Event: Nepal Earthquake
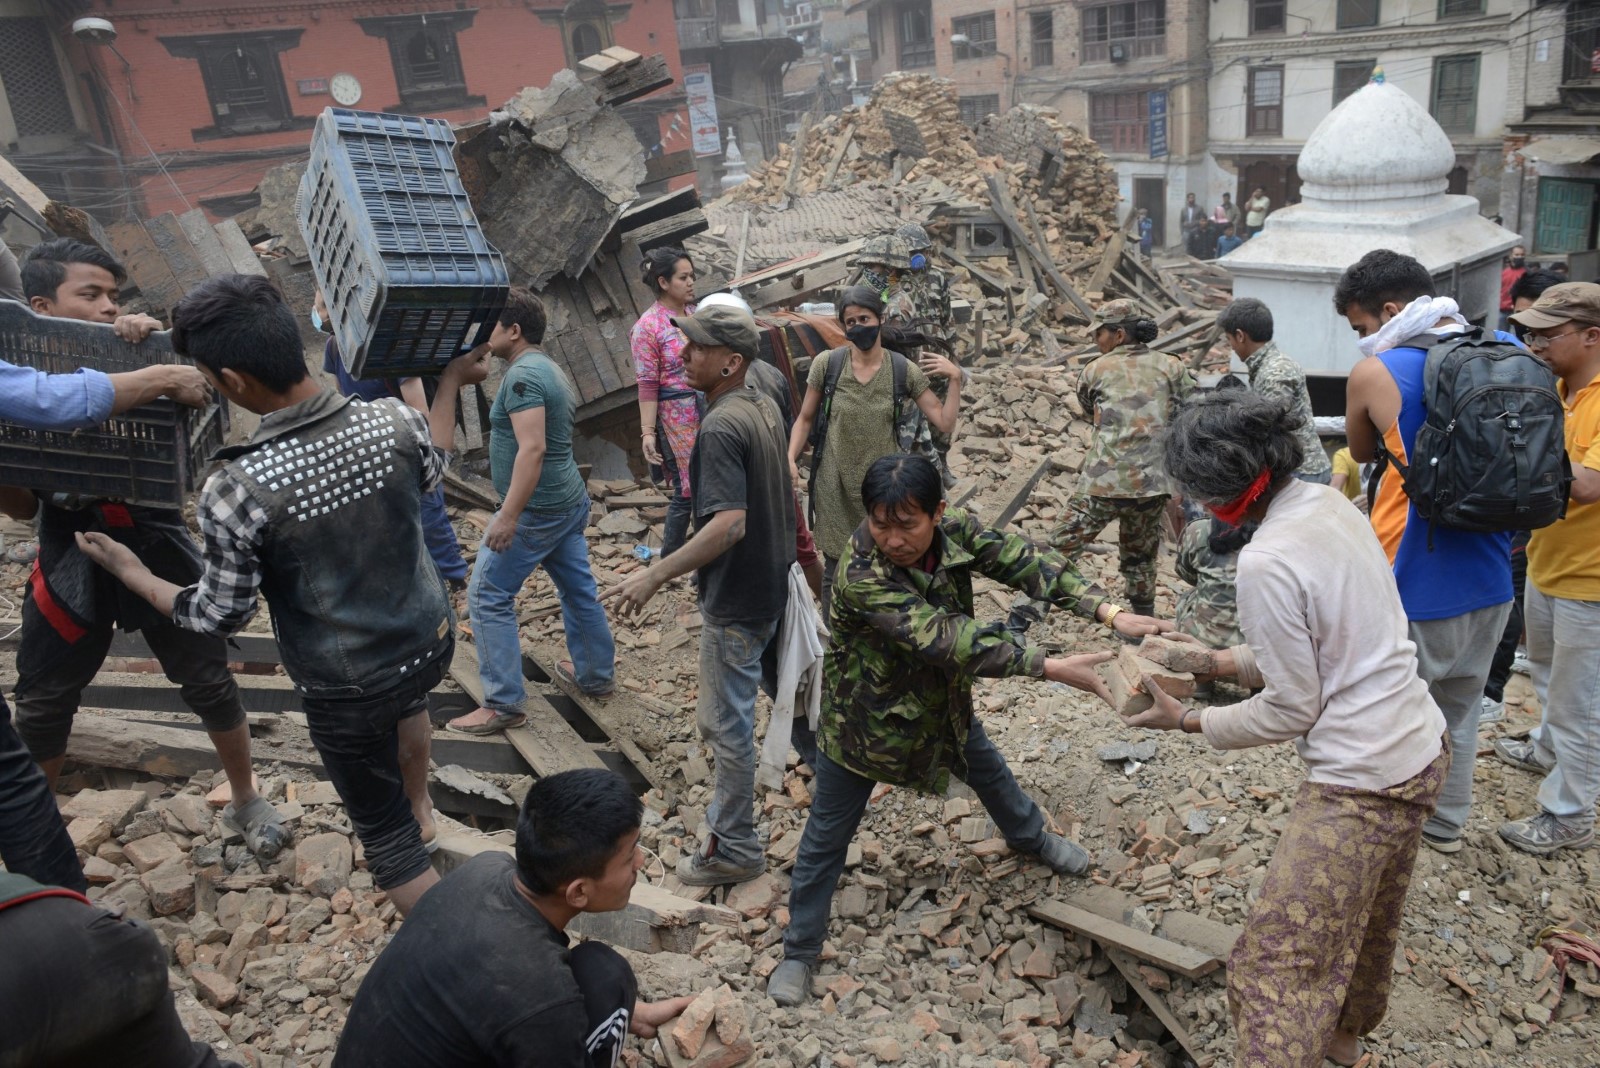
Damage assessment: damage